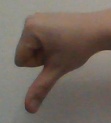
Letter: waw